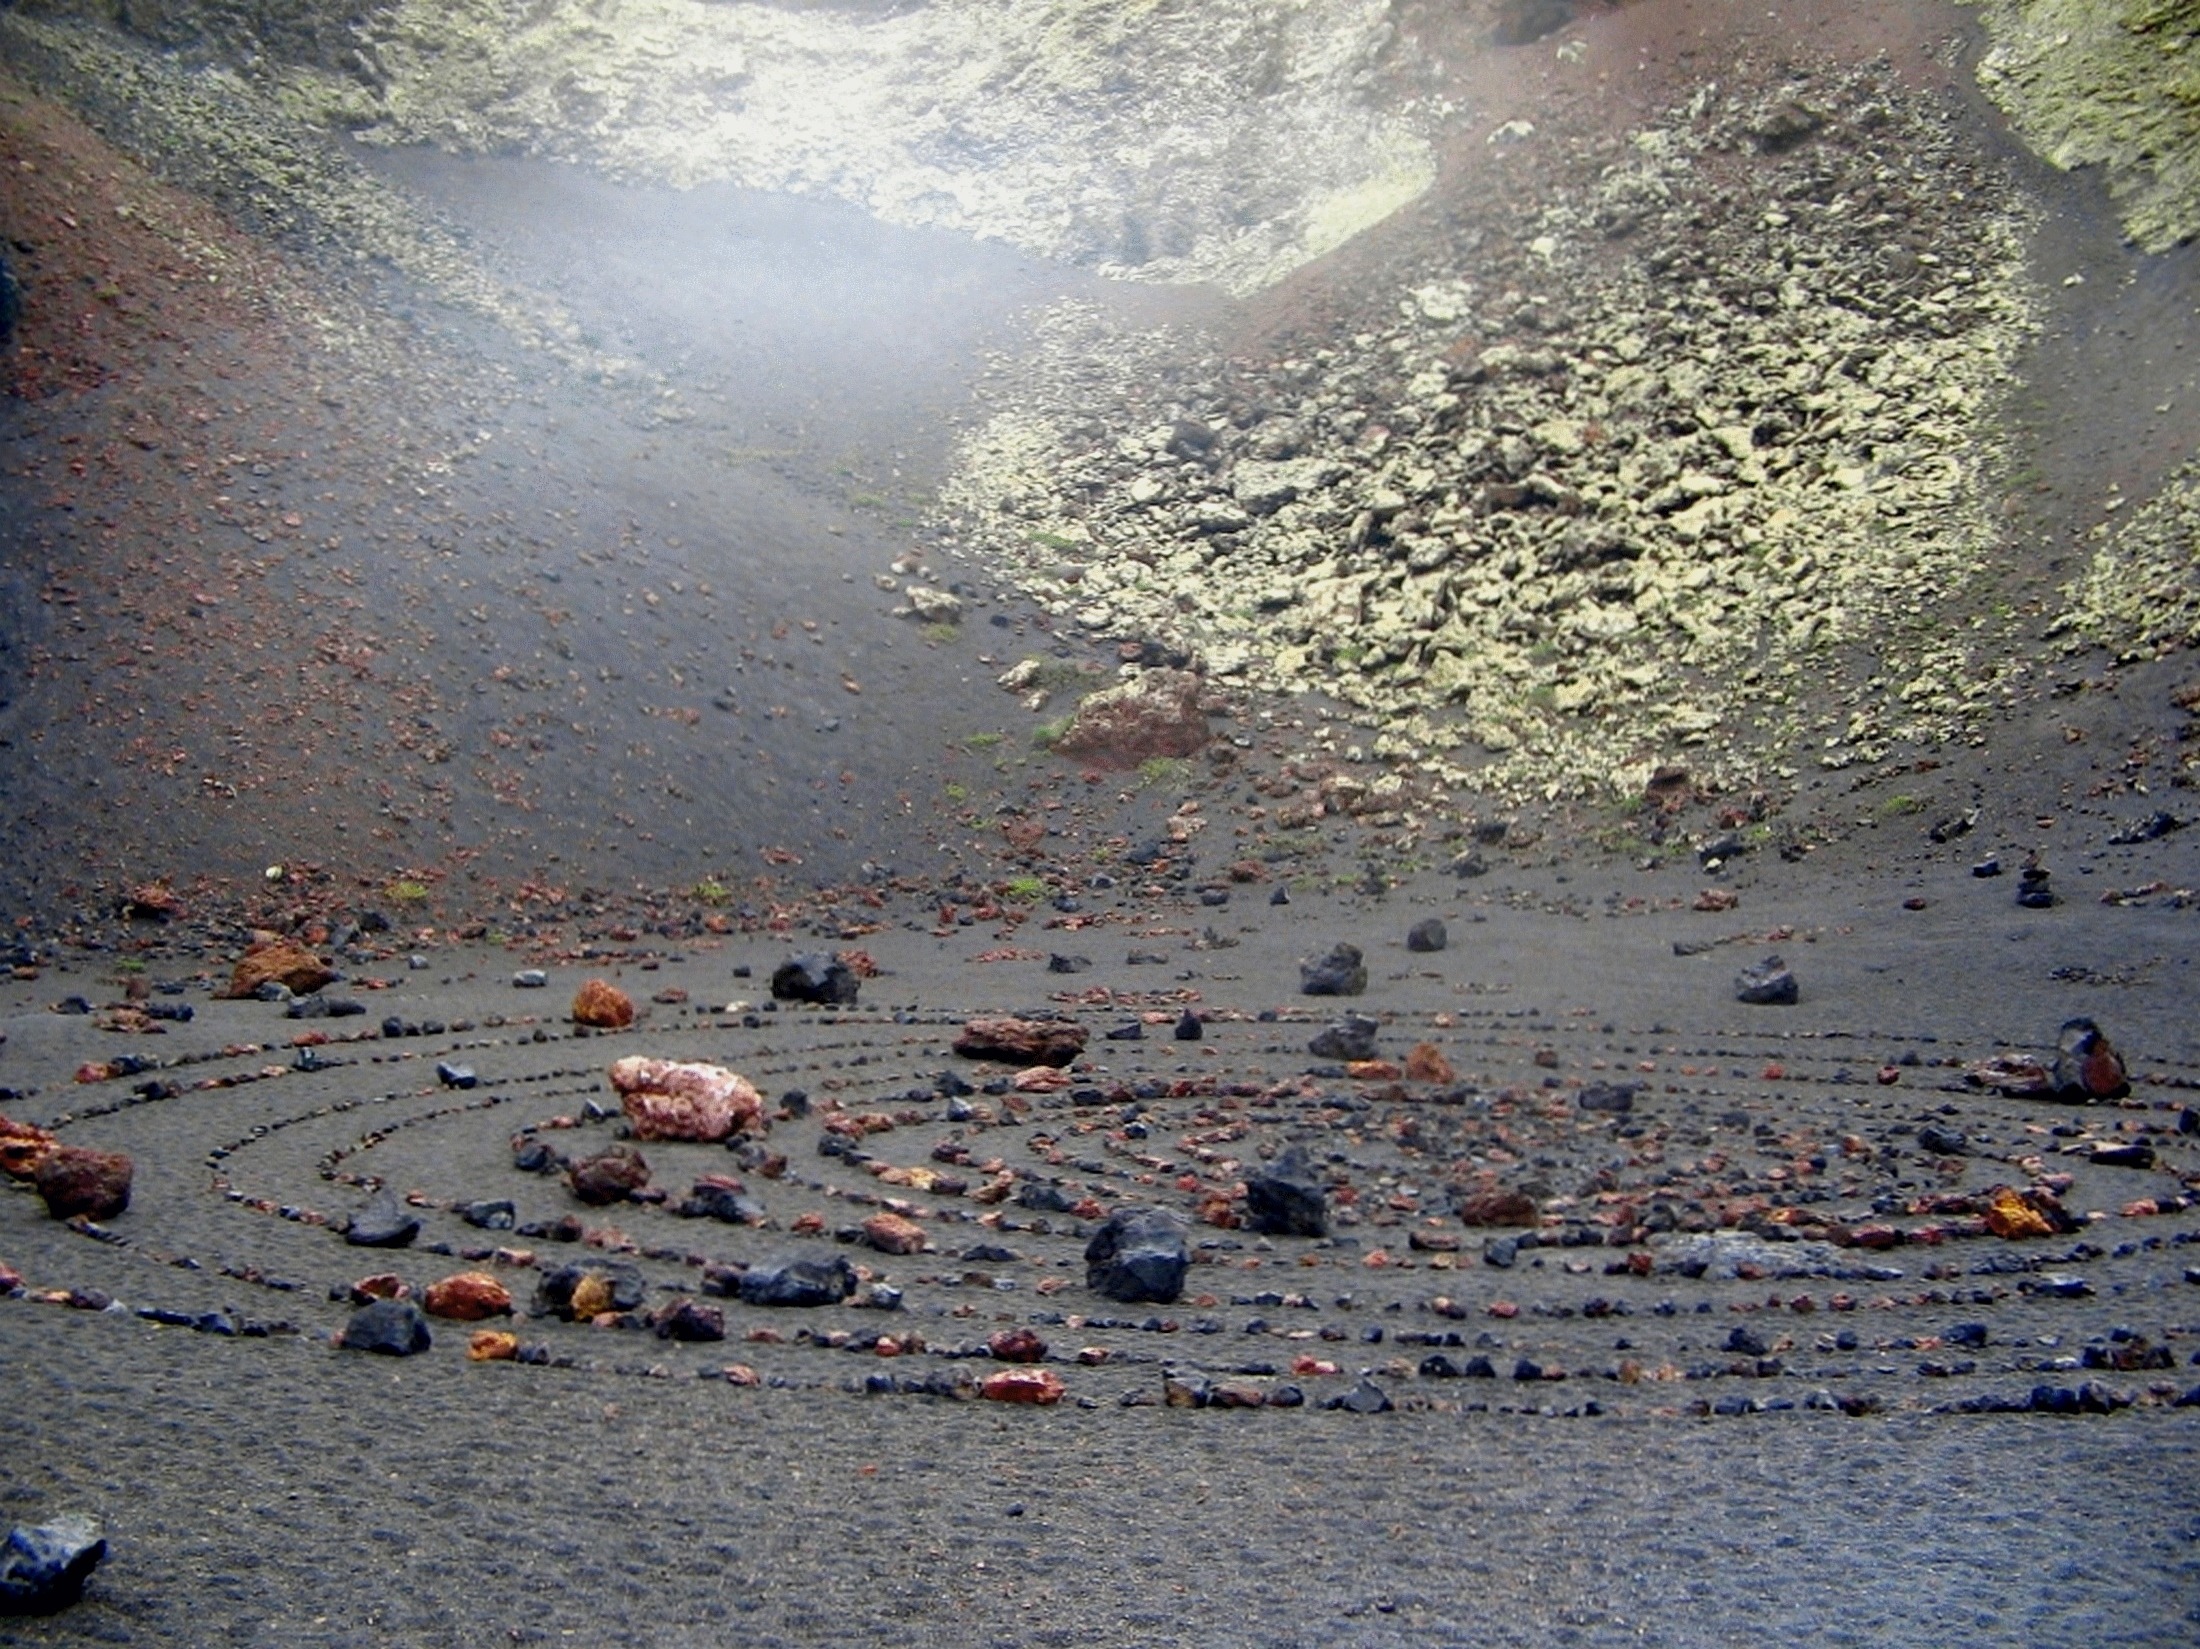
sea, coast, water, snow, morning, lake, river, reflection, crater, stones, back light, lanzarote, aerial photography, volcanic landscape, municipio de t as